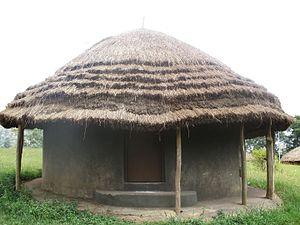
Les Langi sont une population d'Afrique de l'Est vivant au centre et dans le Nord de l'Ouganda, à l'est du Nil.